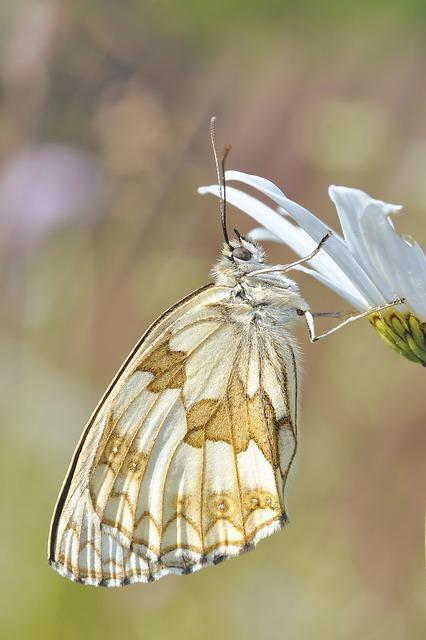
butterfly